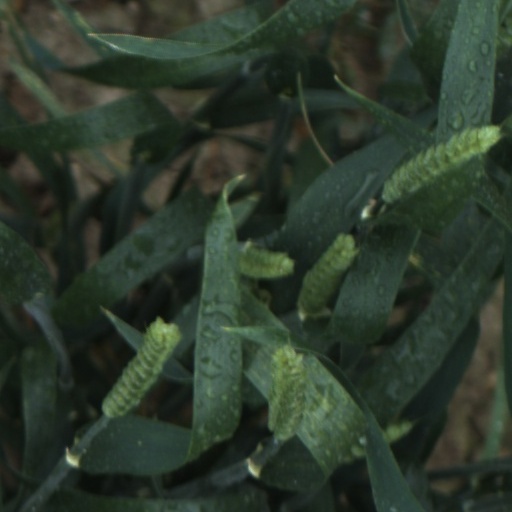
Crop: wheat